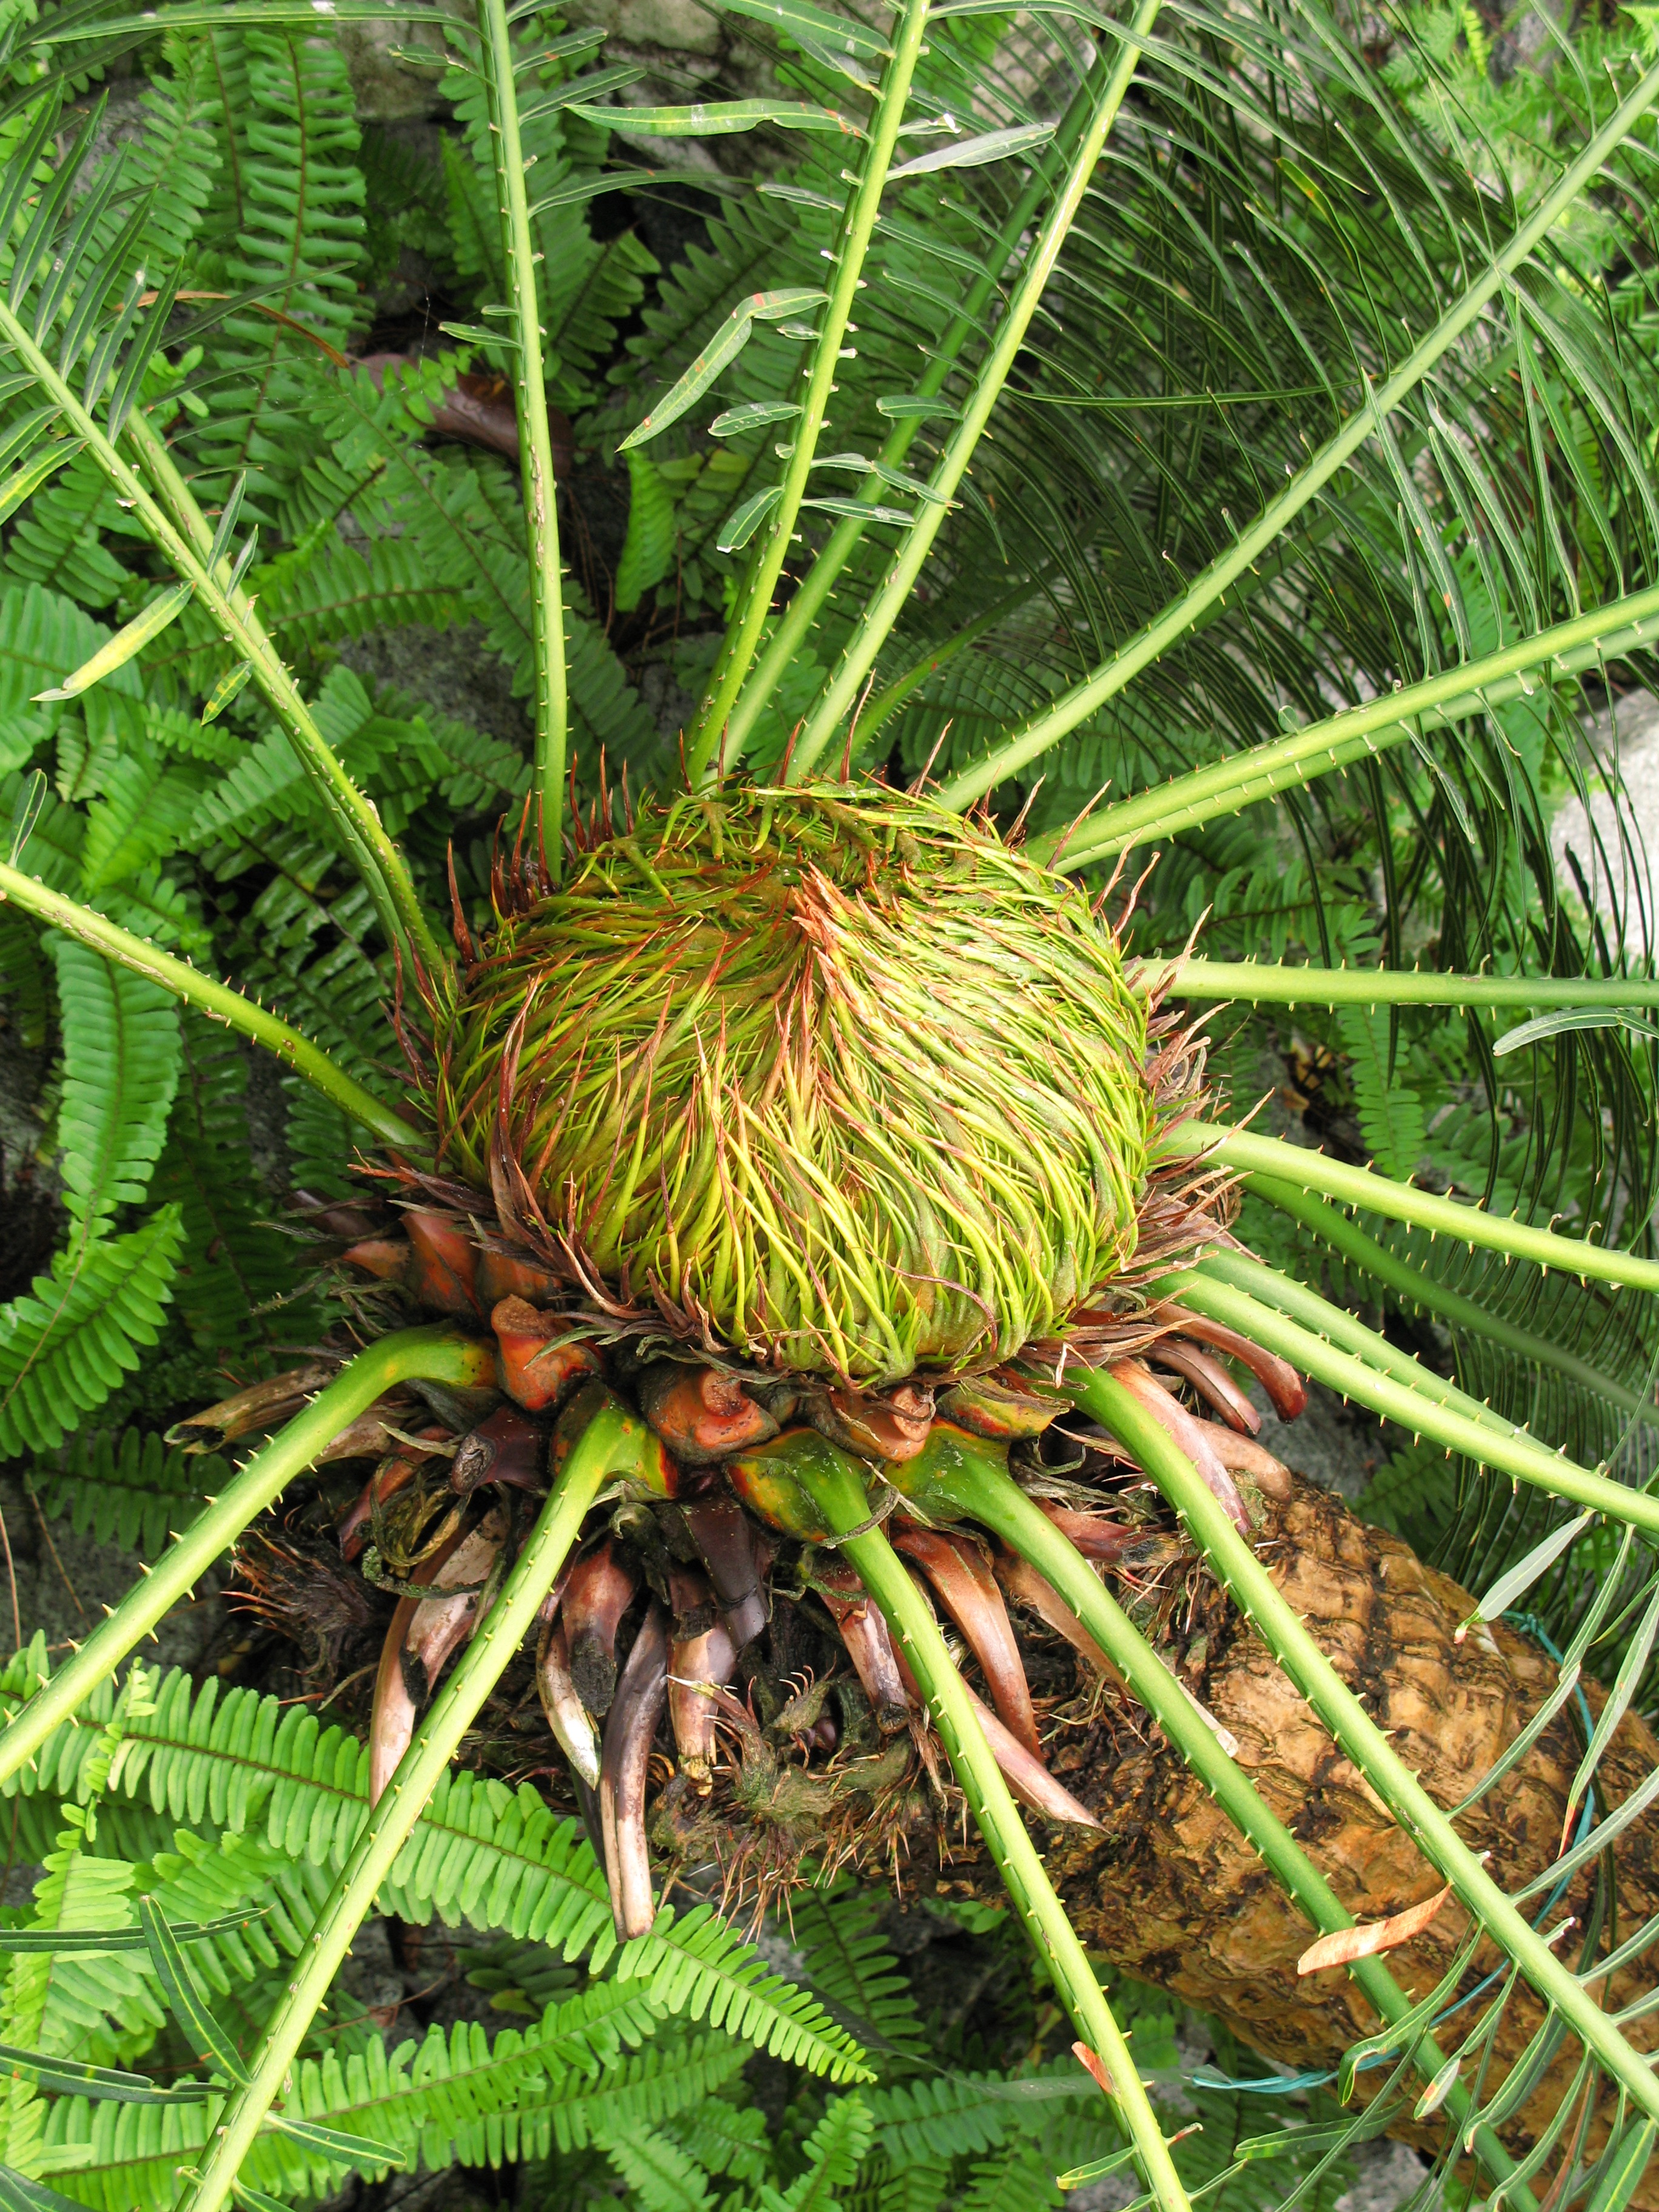
tree, forest, plant, leaf, flower, food, high, jungle, produce, botany, flora, coconut, leaves, cool image, rainforest, hires, hi, res, powershotg7, canong7, flowering plant, woody plant, land plant, arecales, palm family, elaeis